Apolinar Hernández Balcazar

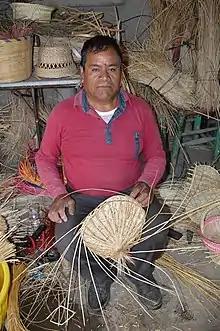
The artisan with partially completed basket at the family workshop in San Martin Coapaxtongo, Tenancingo

Apolinar Hernandez Balcazar is a Mexican basket maker from San Martin Coapaxton, Tenancingo, State of Mexico, whose work has won various national awards.